Phasor approach to fluorescence lifetime and spectral imaging

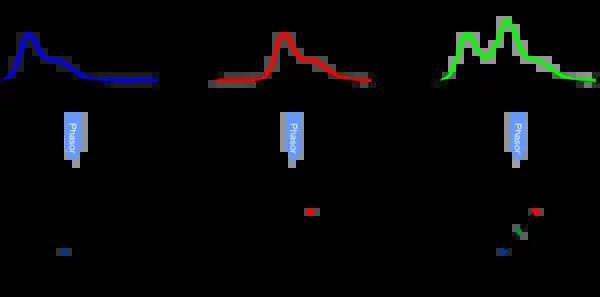
The linear property of phasor approach.

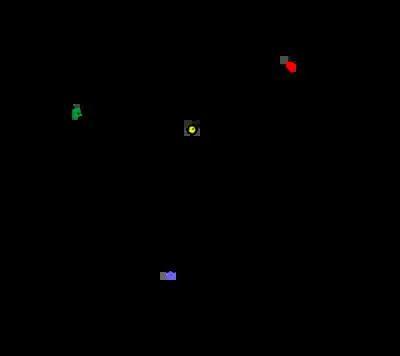
To find the fractional intensities, or the contribution from pure spectra, we need to find out the area that is made by connecting the phasor of the total spectrum, (shown by yellow phasor), to the phasor of pure spectra which are shown by (A1, A2, A3).

For a system which has three different components and different spectra are shown, the phasor of the pixels with different fractional intensities fall inside a triangle where the vertices are made up by phasor of pure components. The fractional intensities then can be estimated by measuring the area of the triangle that each phasor makes with the phasor of pure vertex.